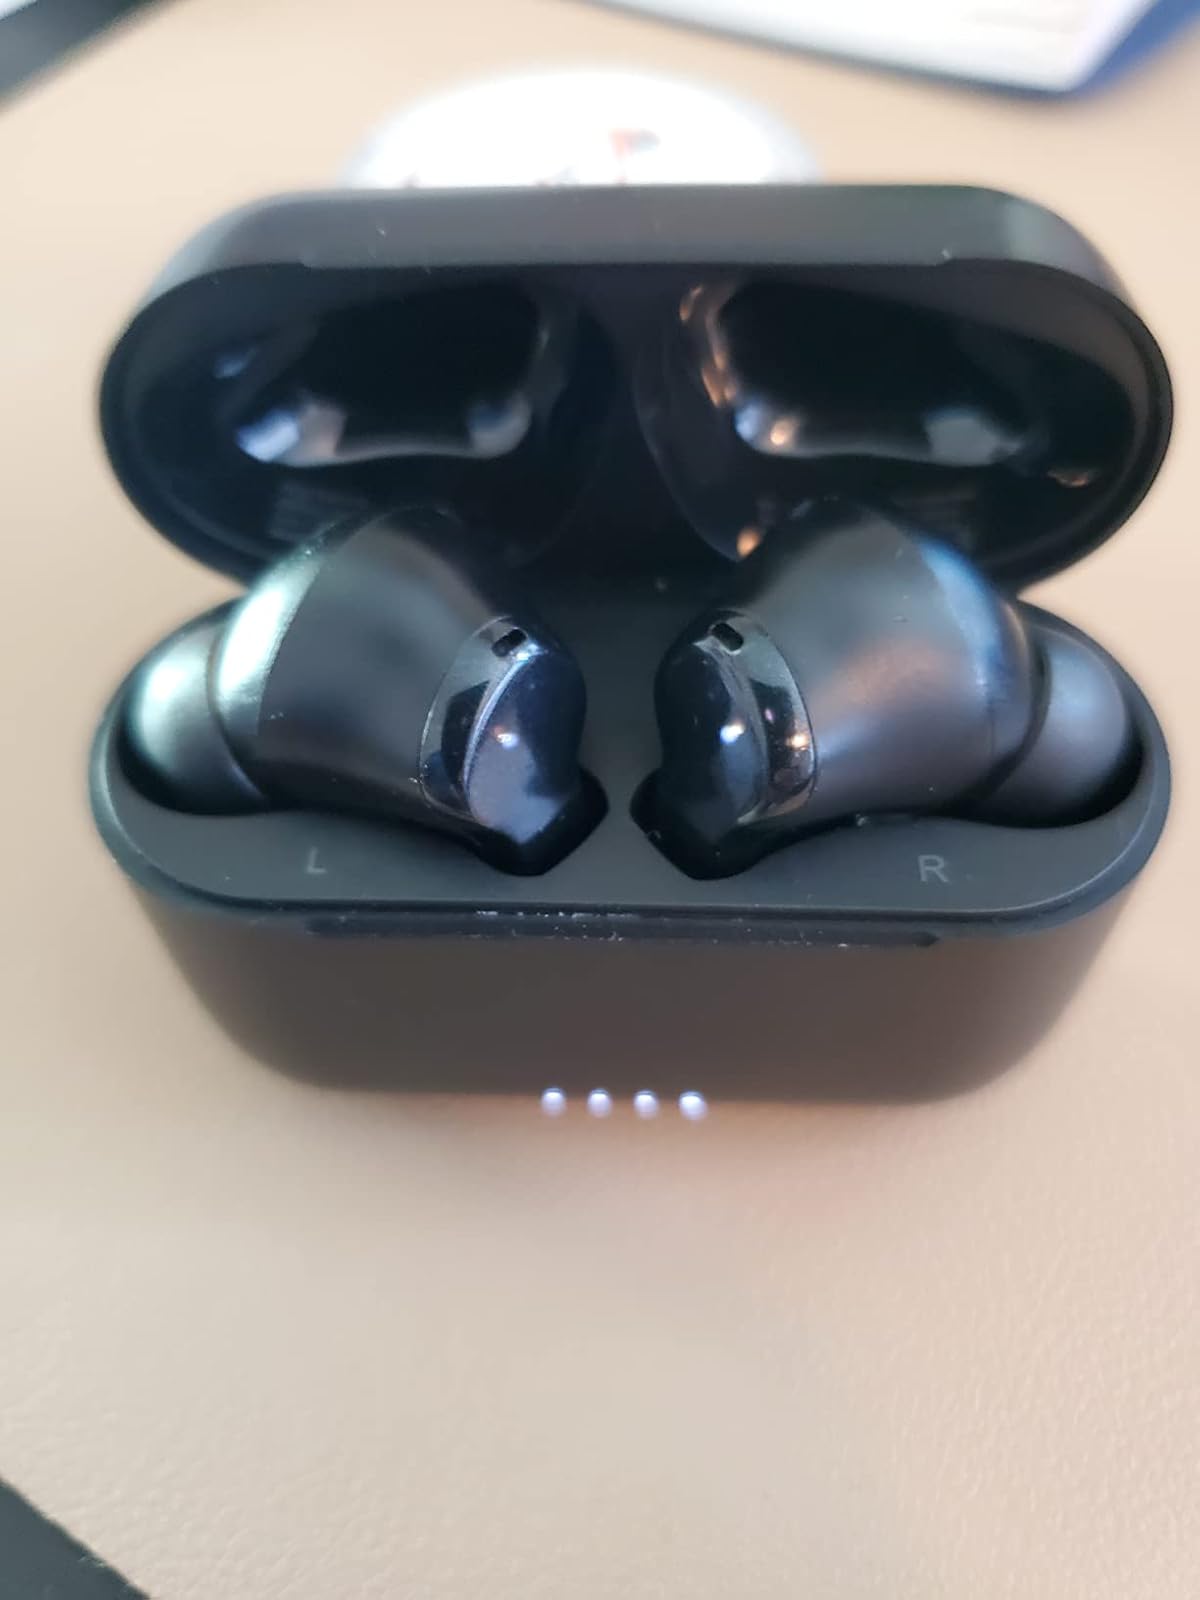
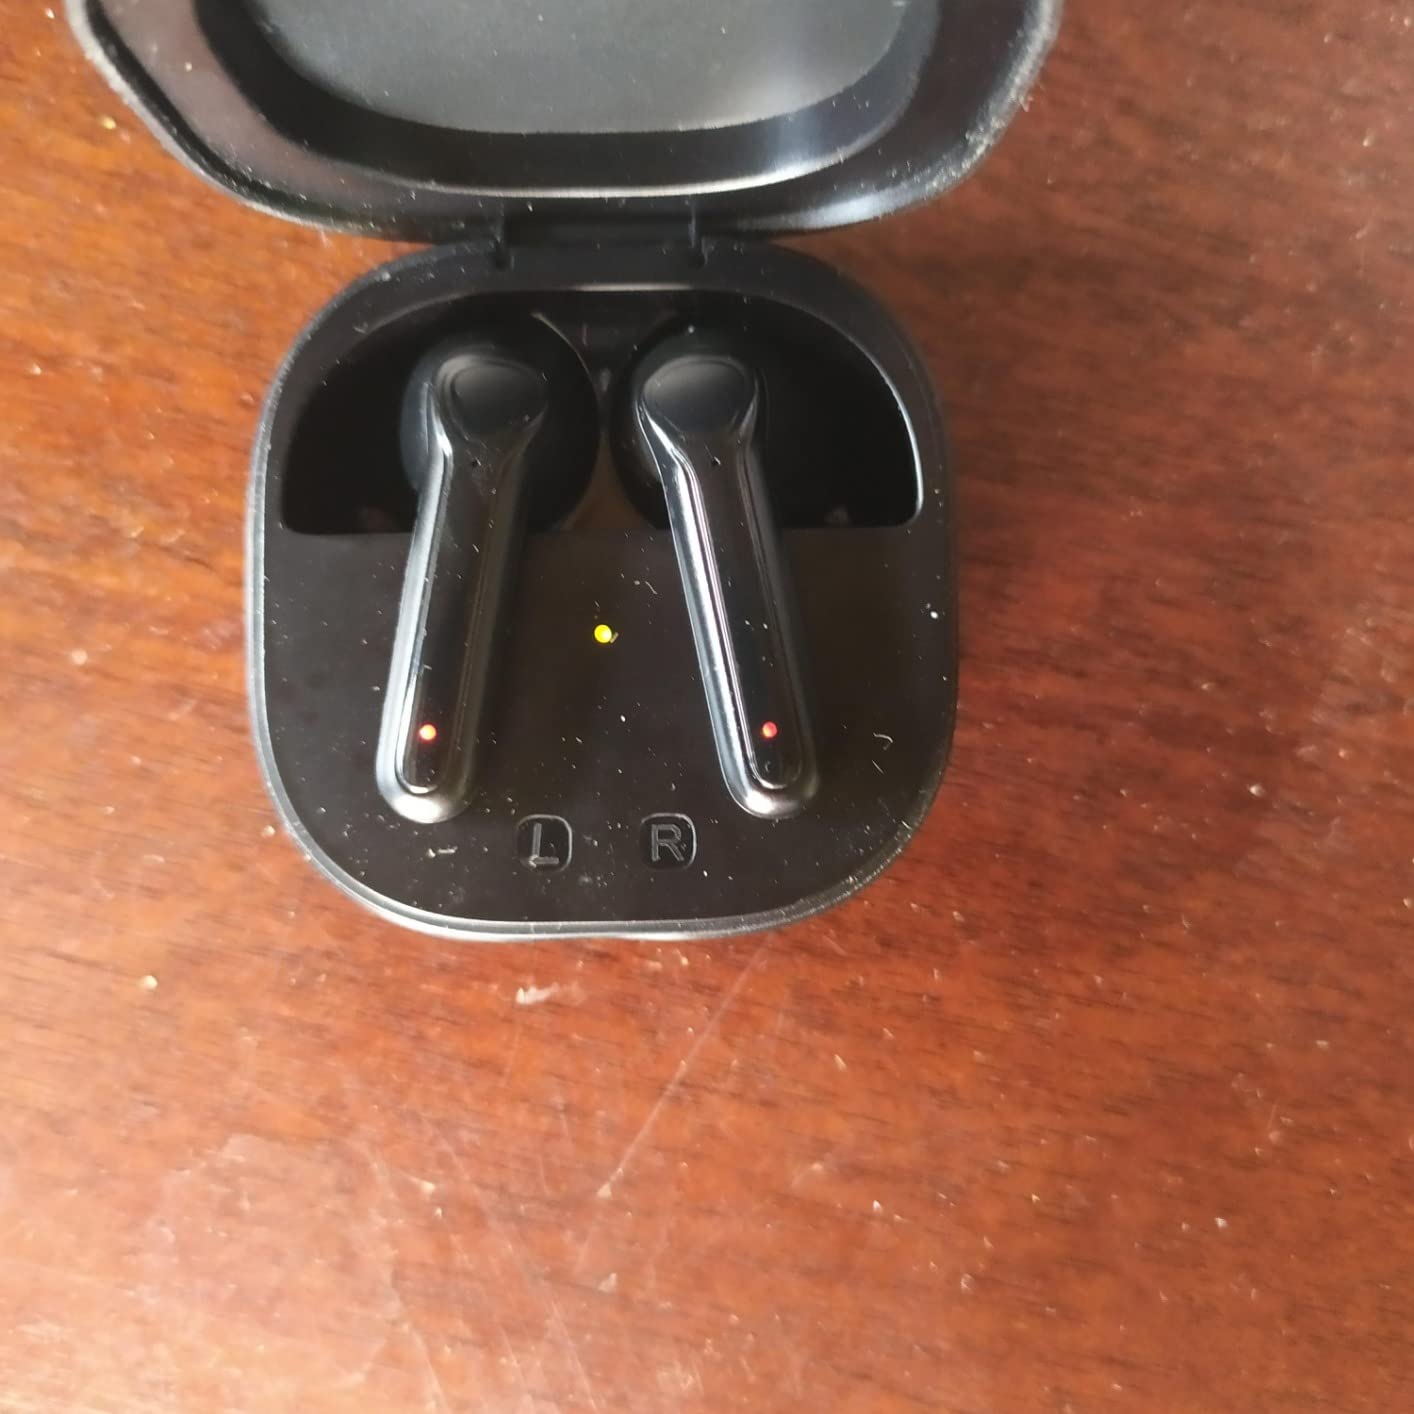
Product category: earbuds
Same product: no